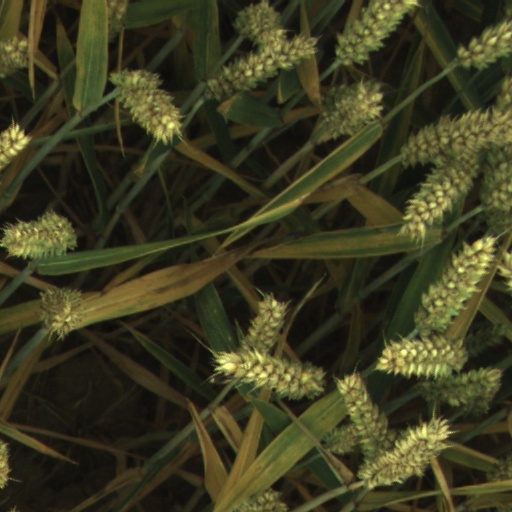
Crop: wheat